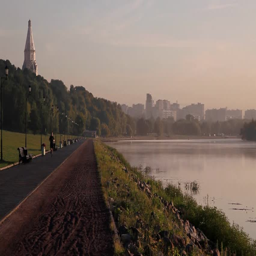
man running on the queue at the morning